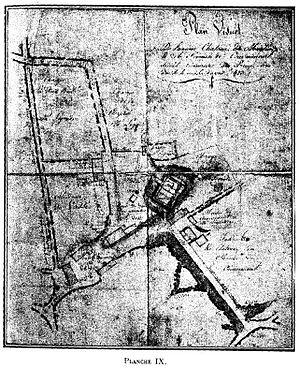
Le Donjon de Courmenant, ses origines, ses seigneurs et possesseurs, son musée
Le Donjon de Courmenant est situé dans l'ouest du département de la Sarthe, sur le territoire de la commune de Rouez, à six kilomètres au sud de Sillé-le-Guillaume.